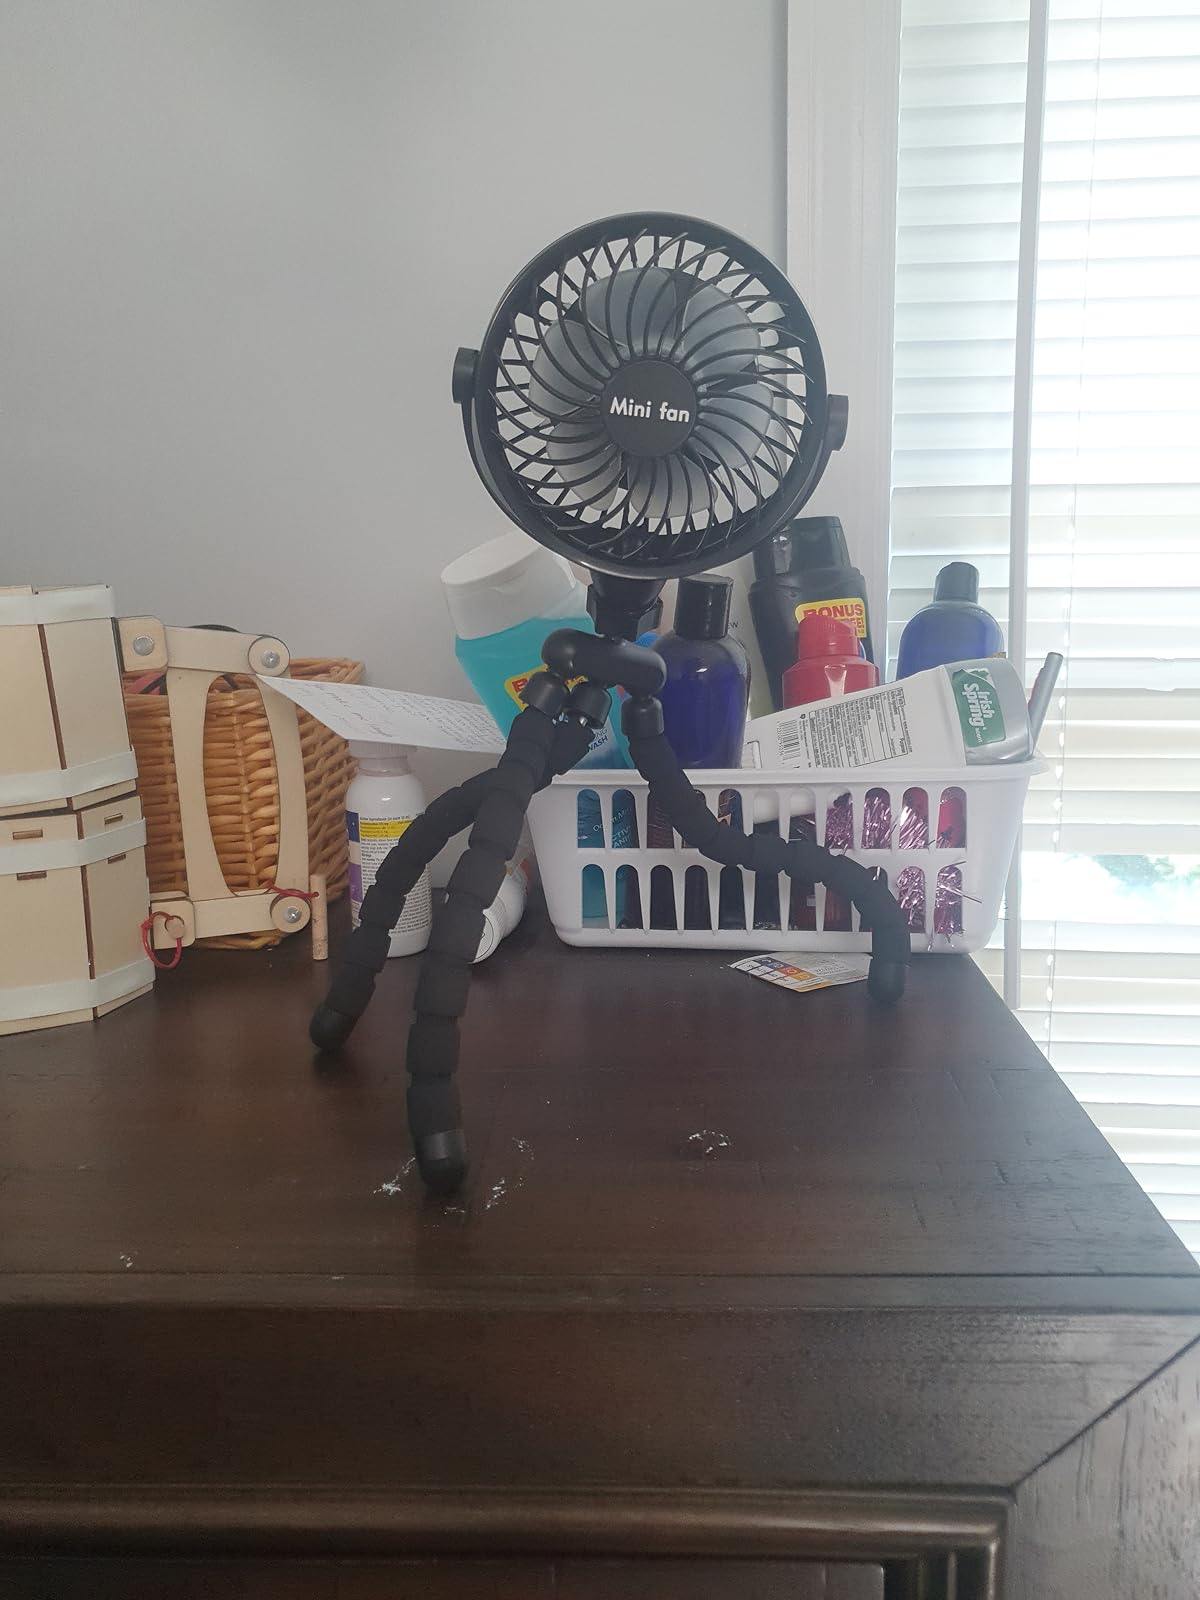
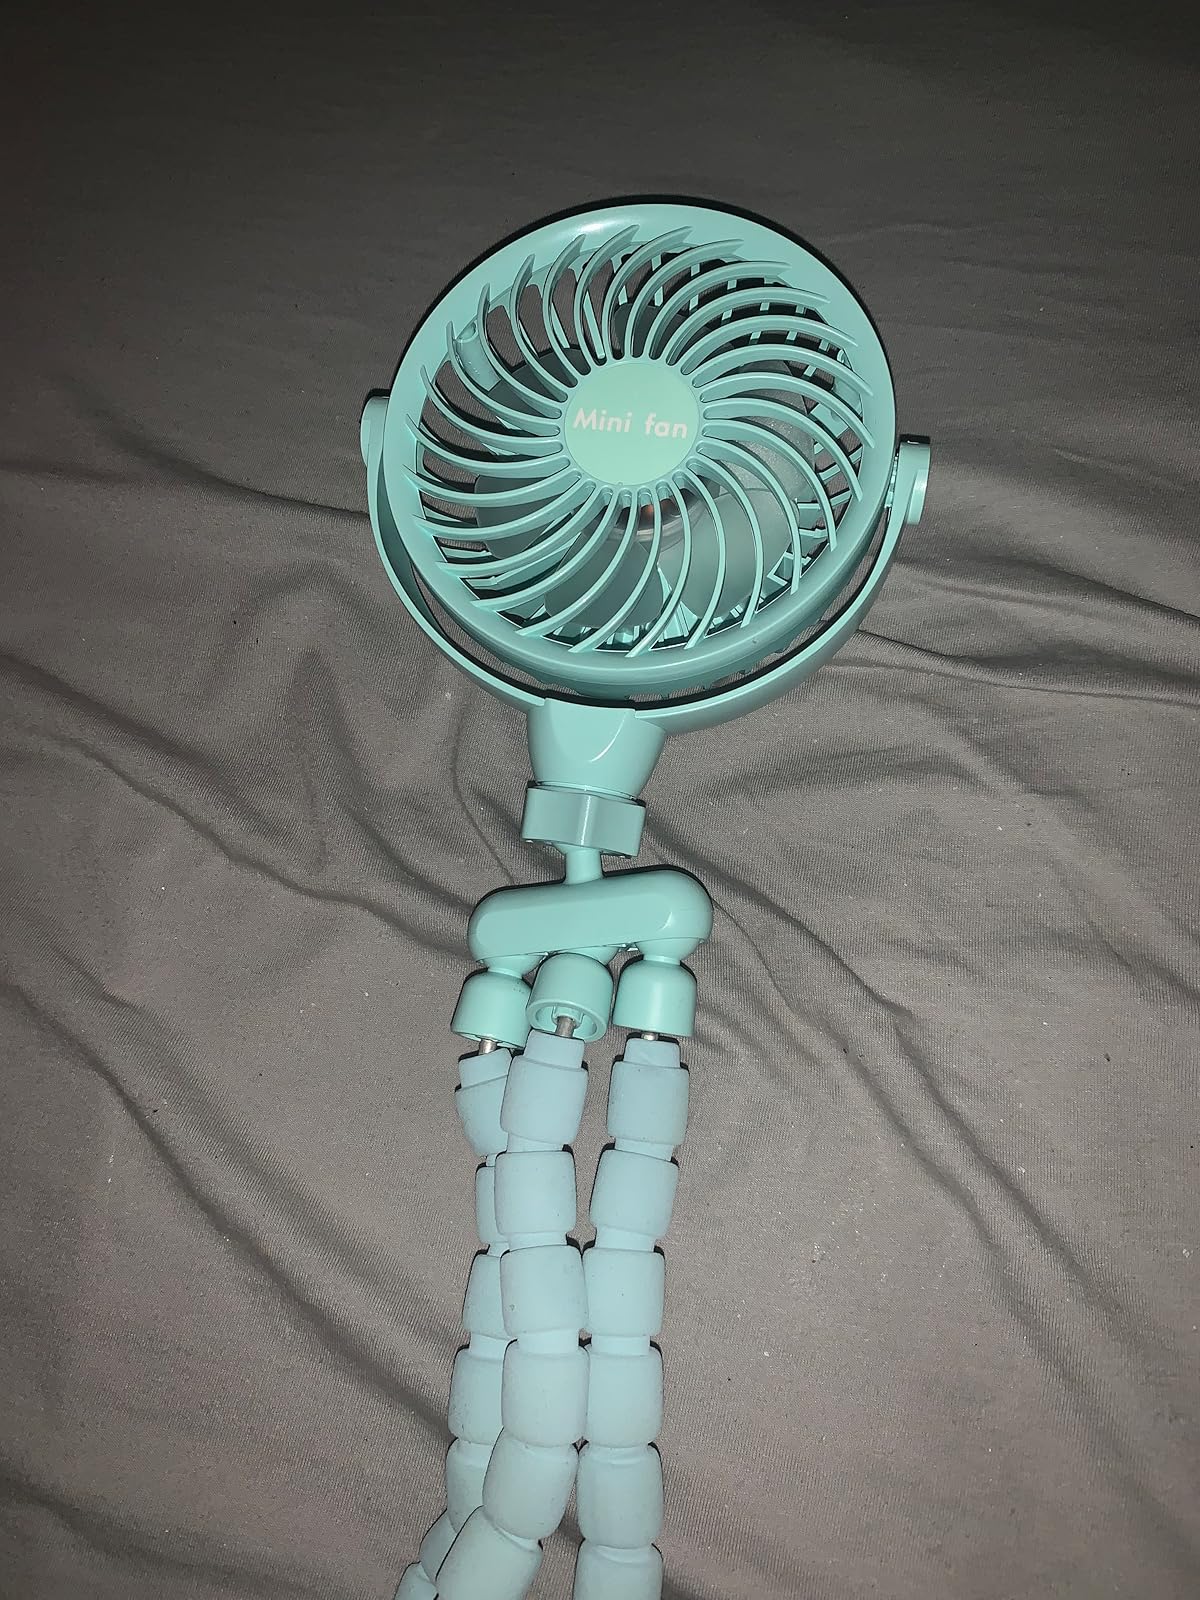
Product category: fan
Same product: no